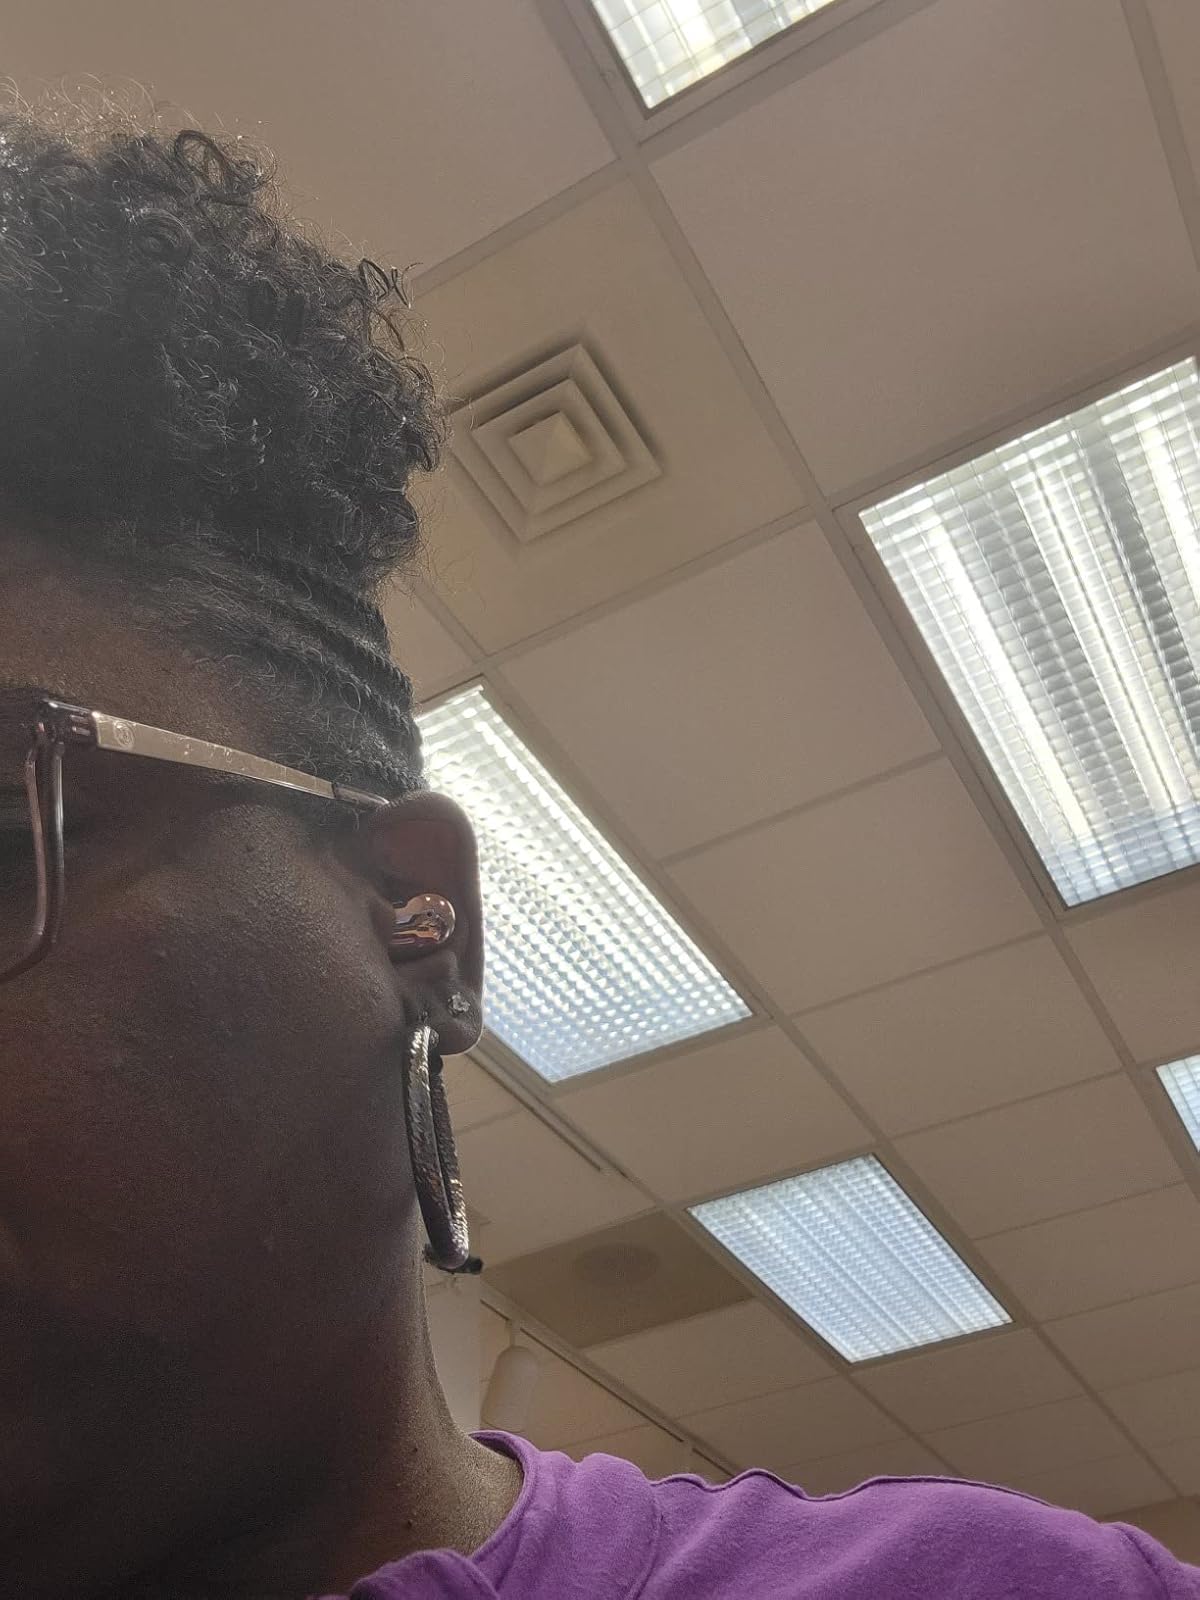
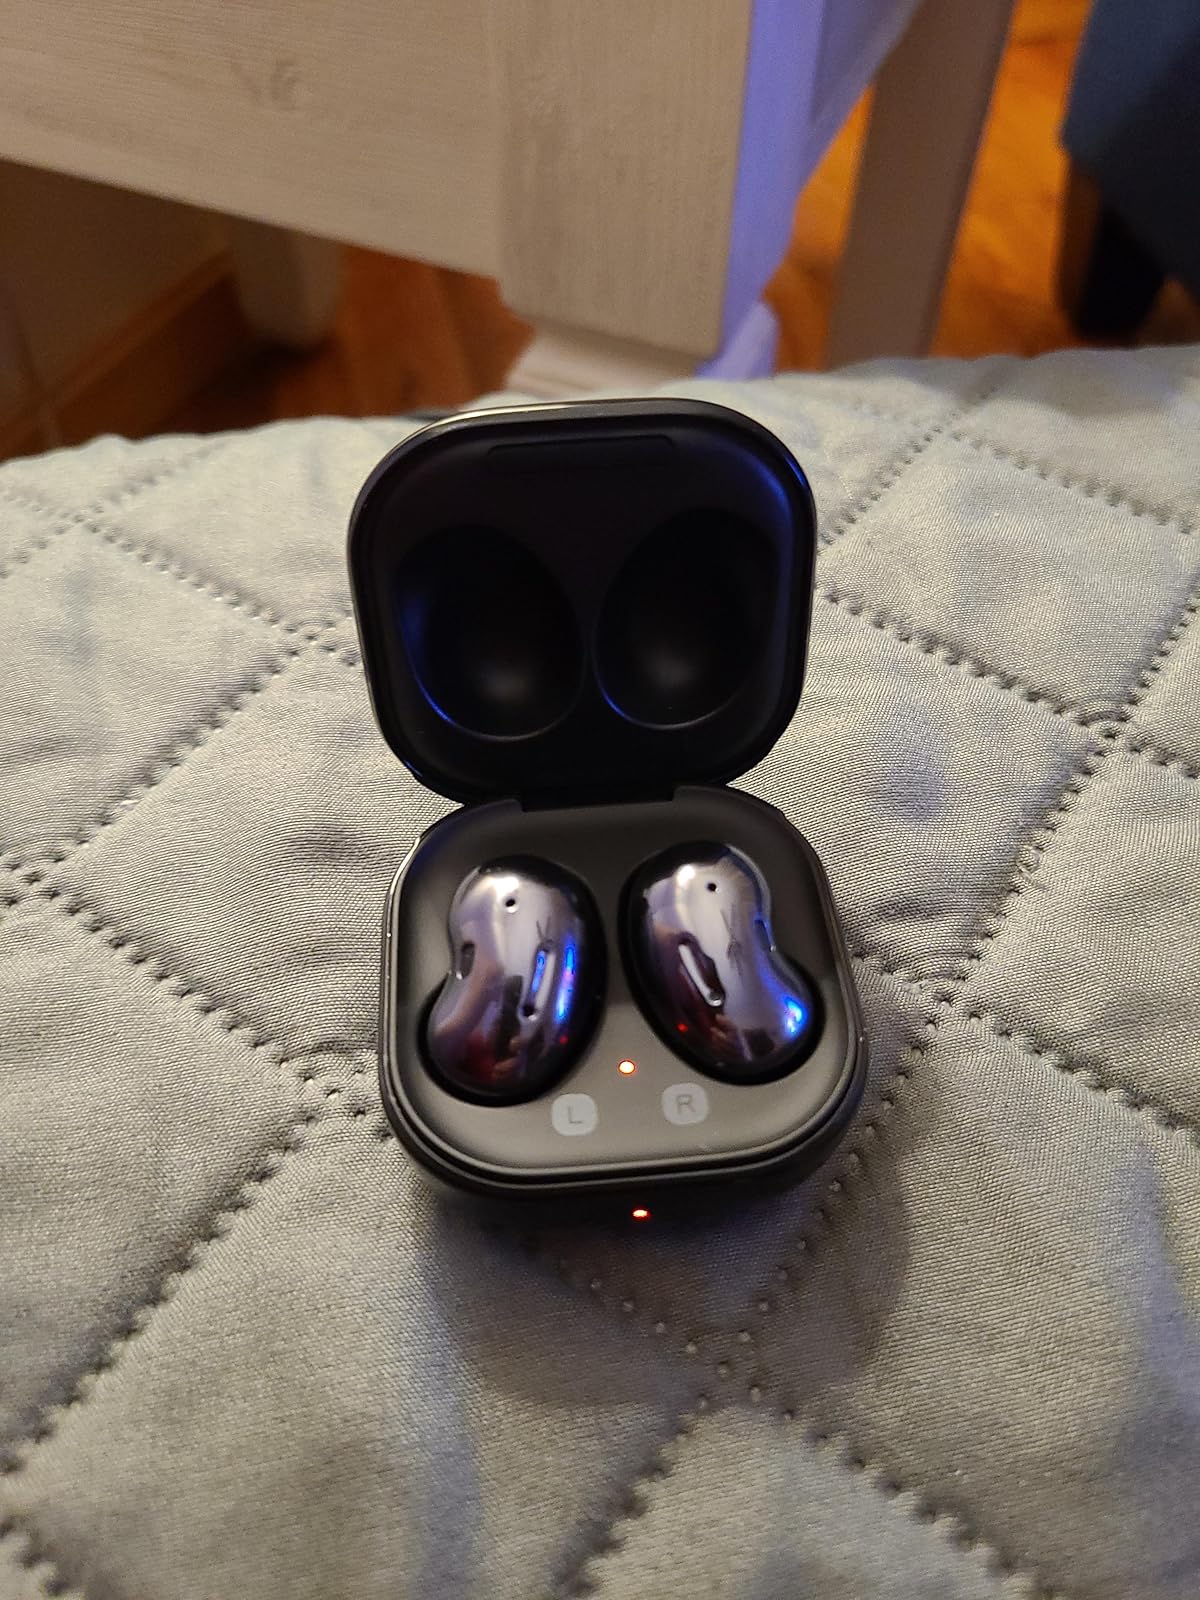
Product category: earbuds
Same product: no